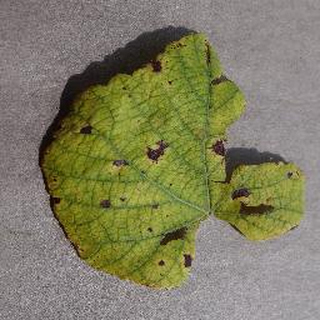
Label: grape_leaf_blight